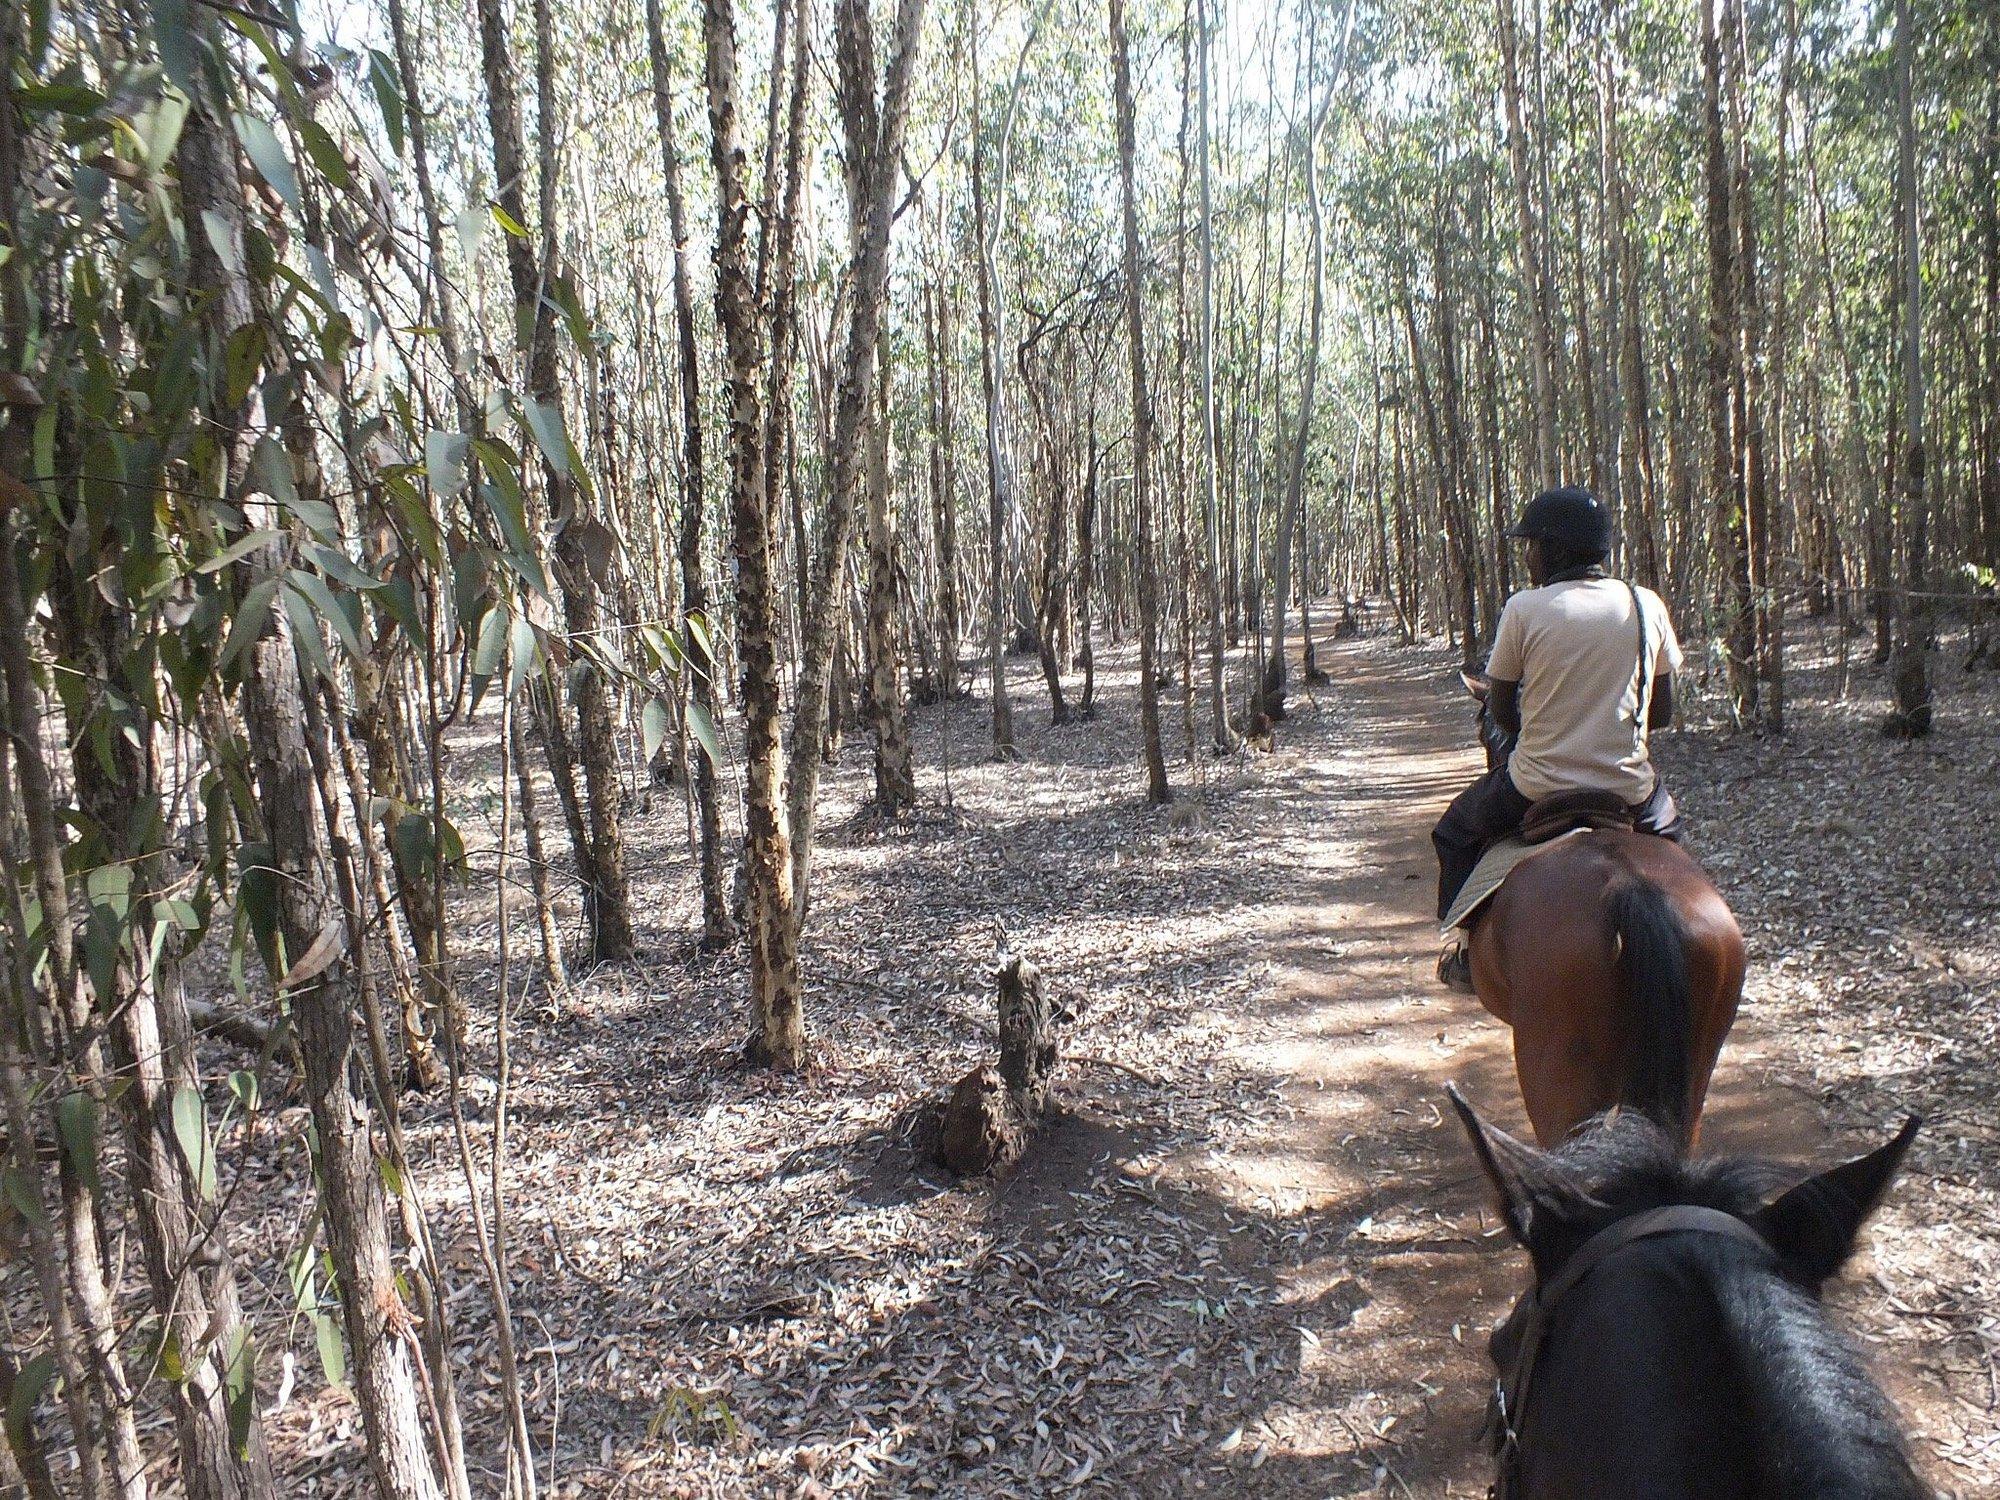
Mtu mmoja anaonekana amekalia farasi, yenye rangi ya hudhurungi. Farasi huyo ana mkia wa rangi nyeusi. Nyuma yake kuna farasi ingine, iliyo na rangi nyeusi. Kando yao kuna miti mirefu iliyopandwa.